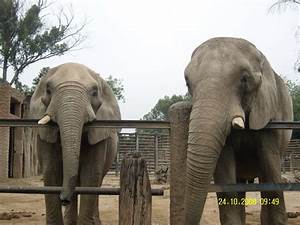
Label: elefante